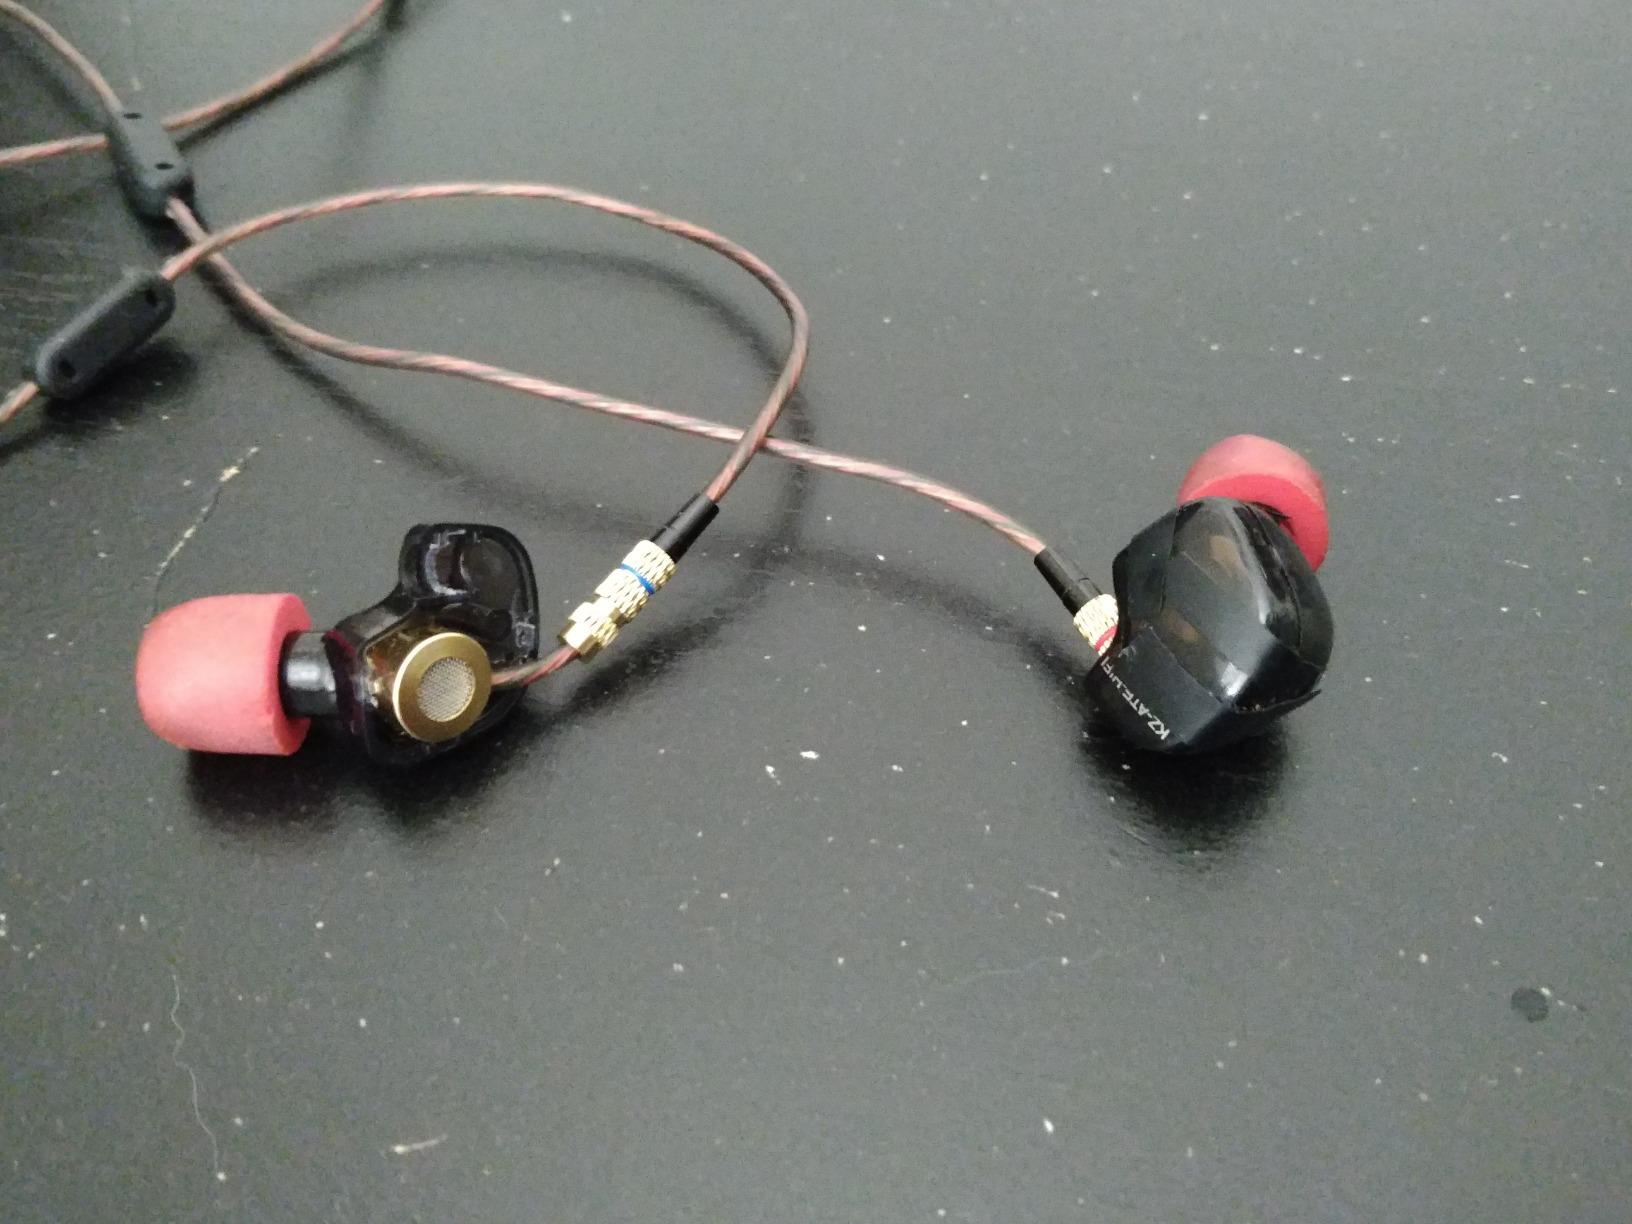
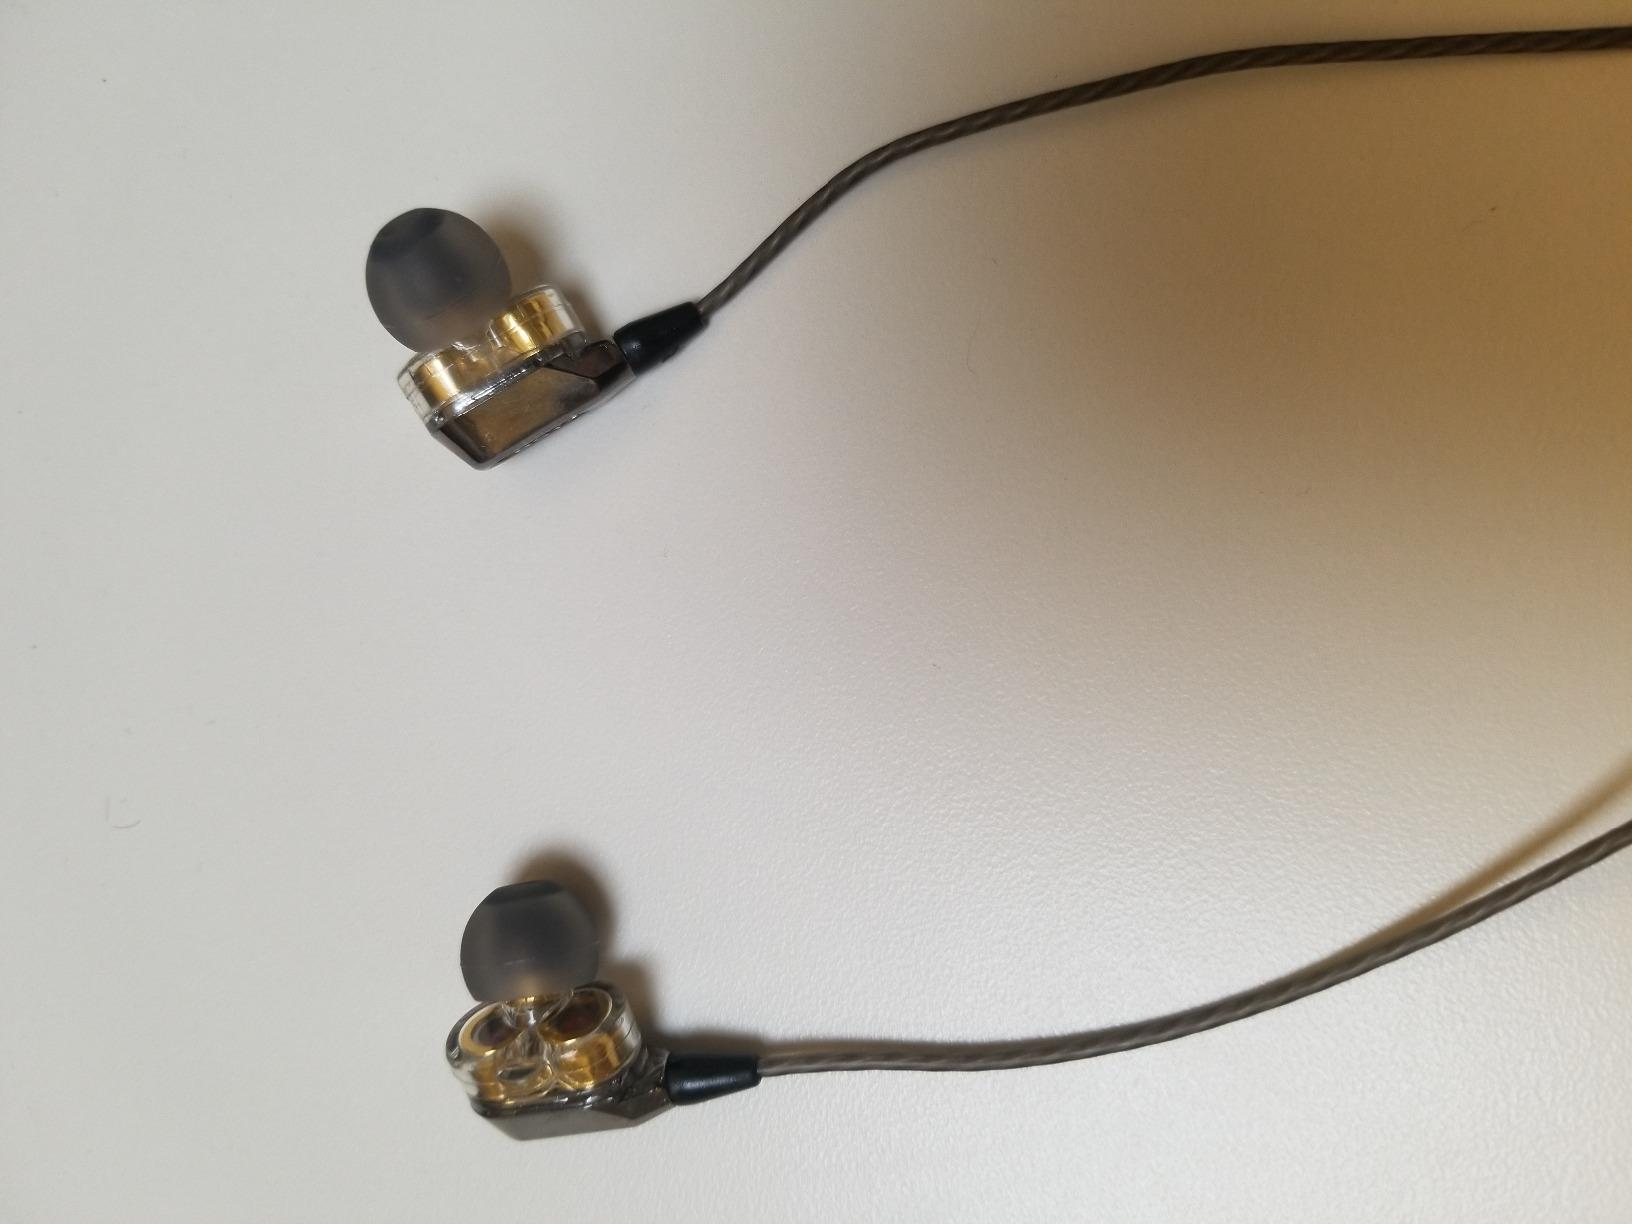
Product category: headphones
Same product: no